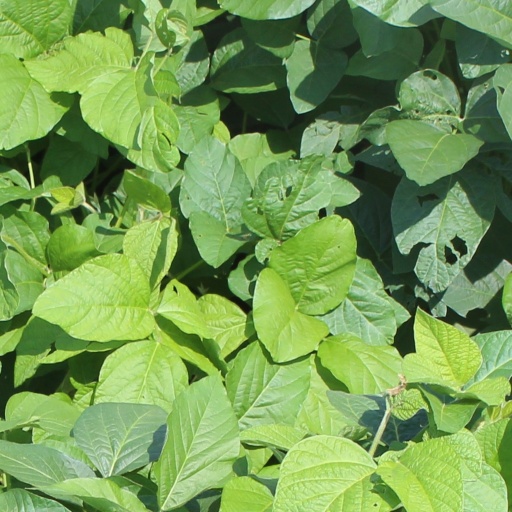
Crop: soybean